USS Lassen (DDG-82)

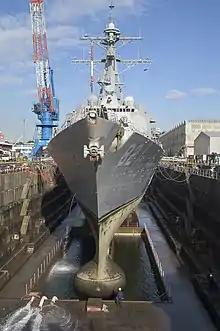
USS "Lassen" in drydock in Yokosuka, with the sonar dome visible, January 2007

She was homeported in San Diego until she shifted homeport to Yokosuka Naval Base in Yokosuka, Japan in August 2005.